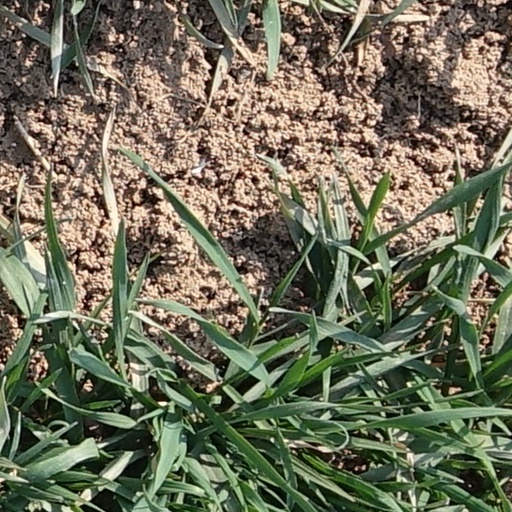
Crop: wheat